World Trigger

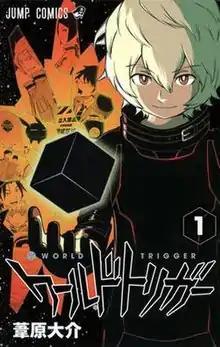
First volume cover, featuring Yūma Kuga

, also known as , is a Japanese manga series written and illustrated by . It was initially serialized in Shueisha's manga magazine "Weekly Shōnen Jump" from February 2013 to November 2018, and transferred to "Jump Square" in December 2018. Its chapters have been collected in 28 volumes as of February 2025. In North America, the manga has been licensed for English release by Viz Media.